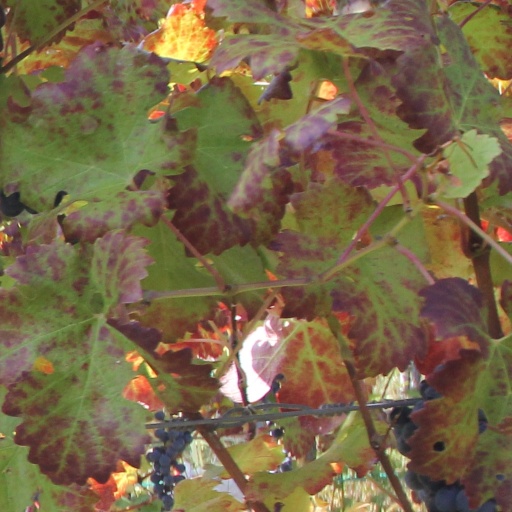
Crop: grape